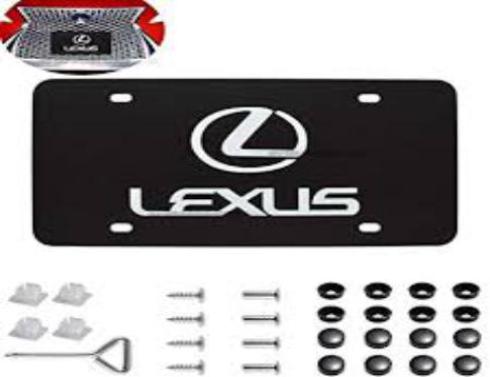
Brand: lexus-1
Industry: Transportation